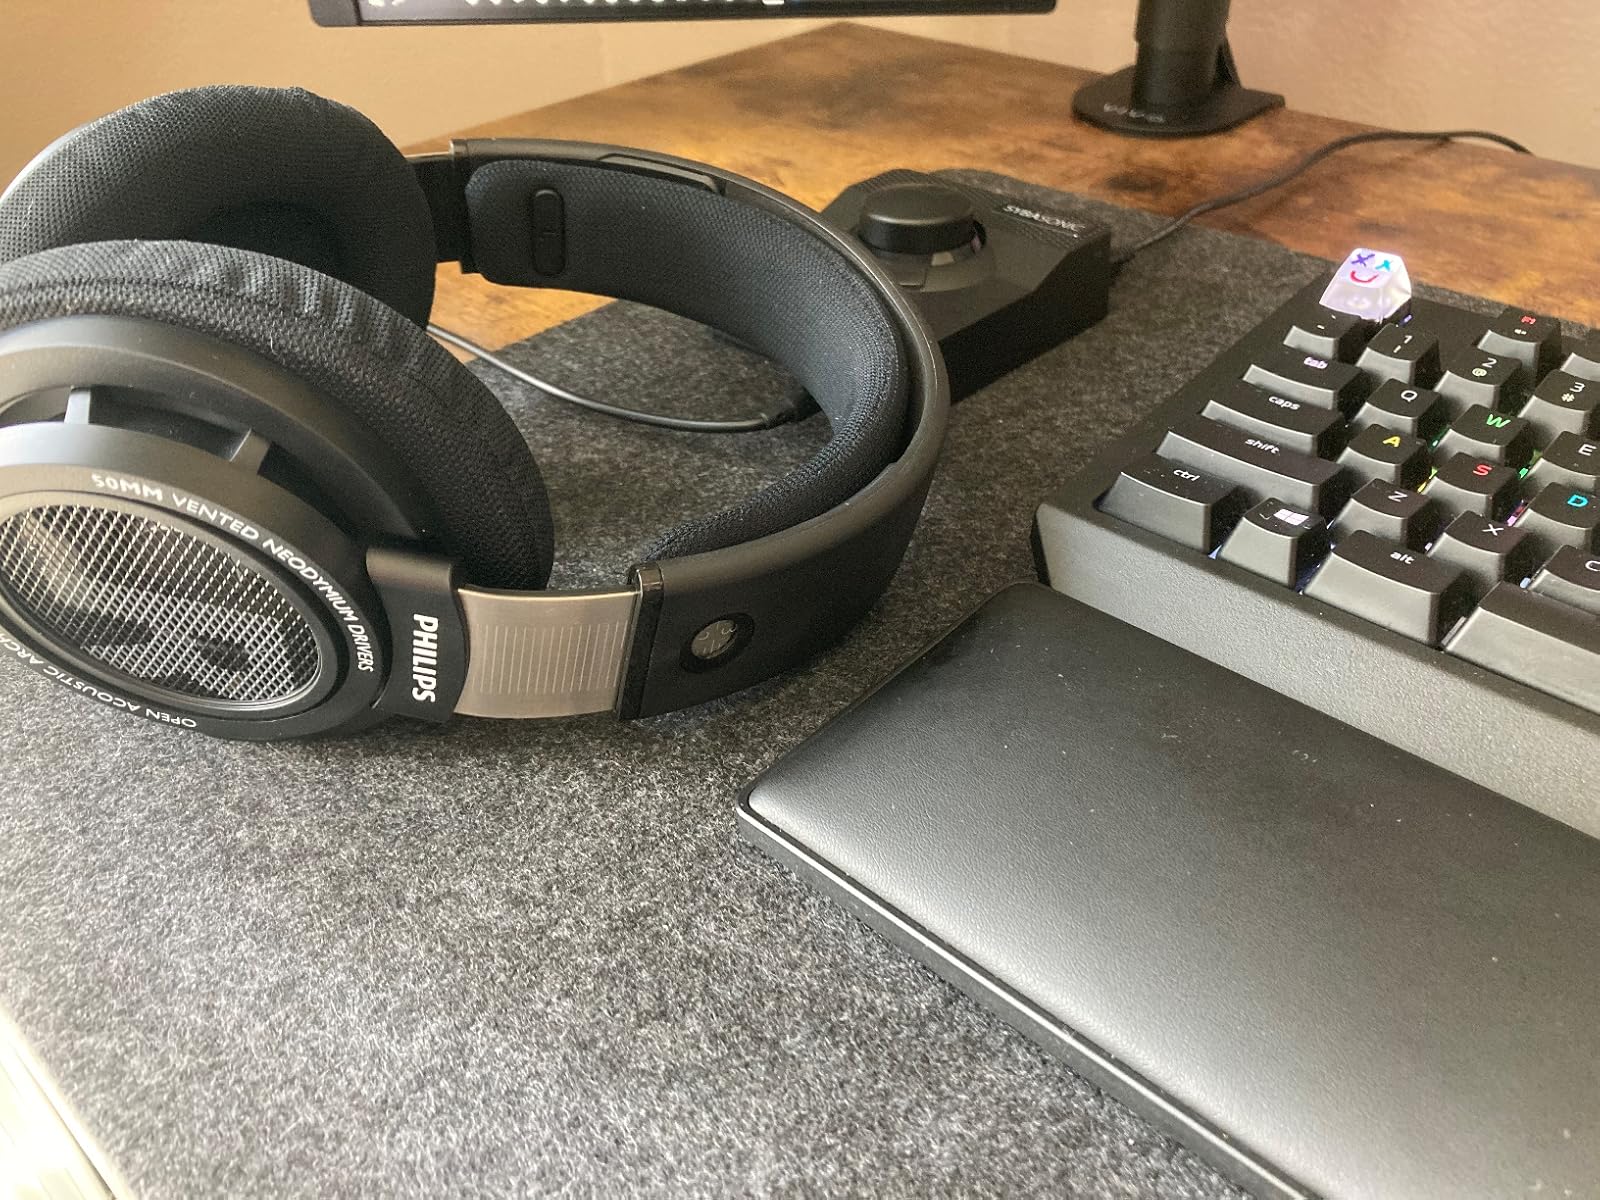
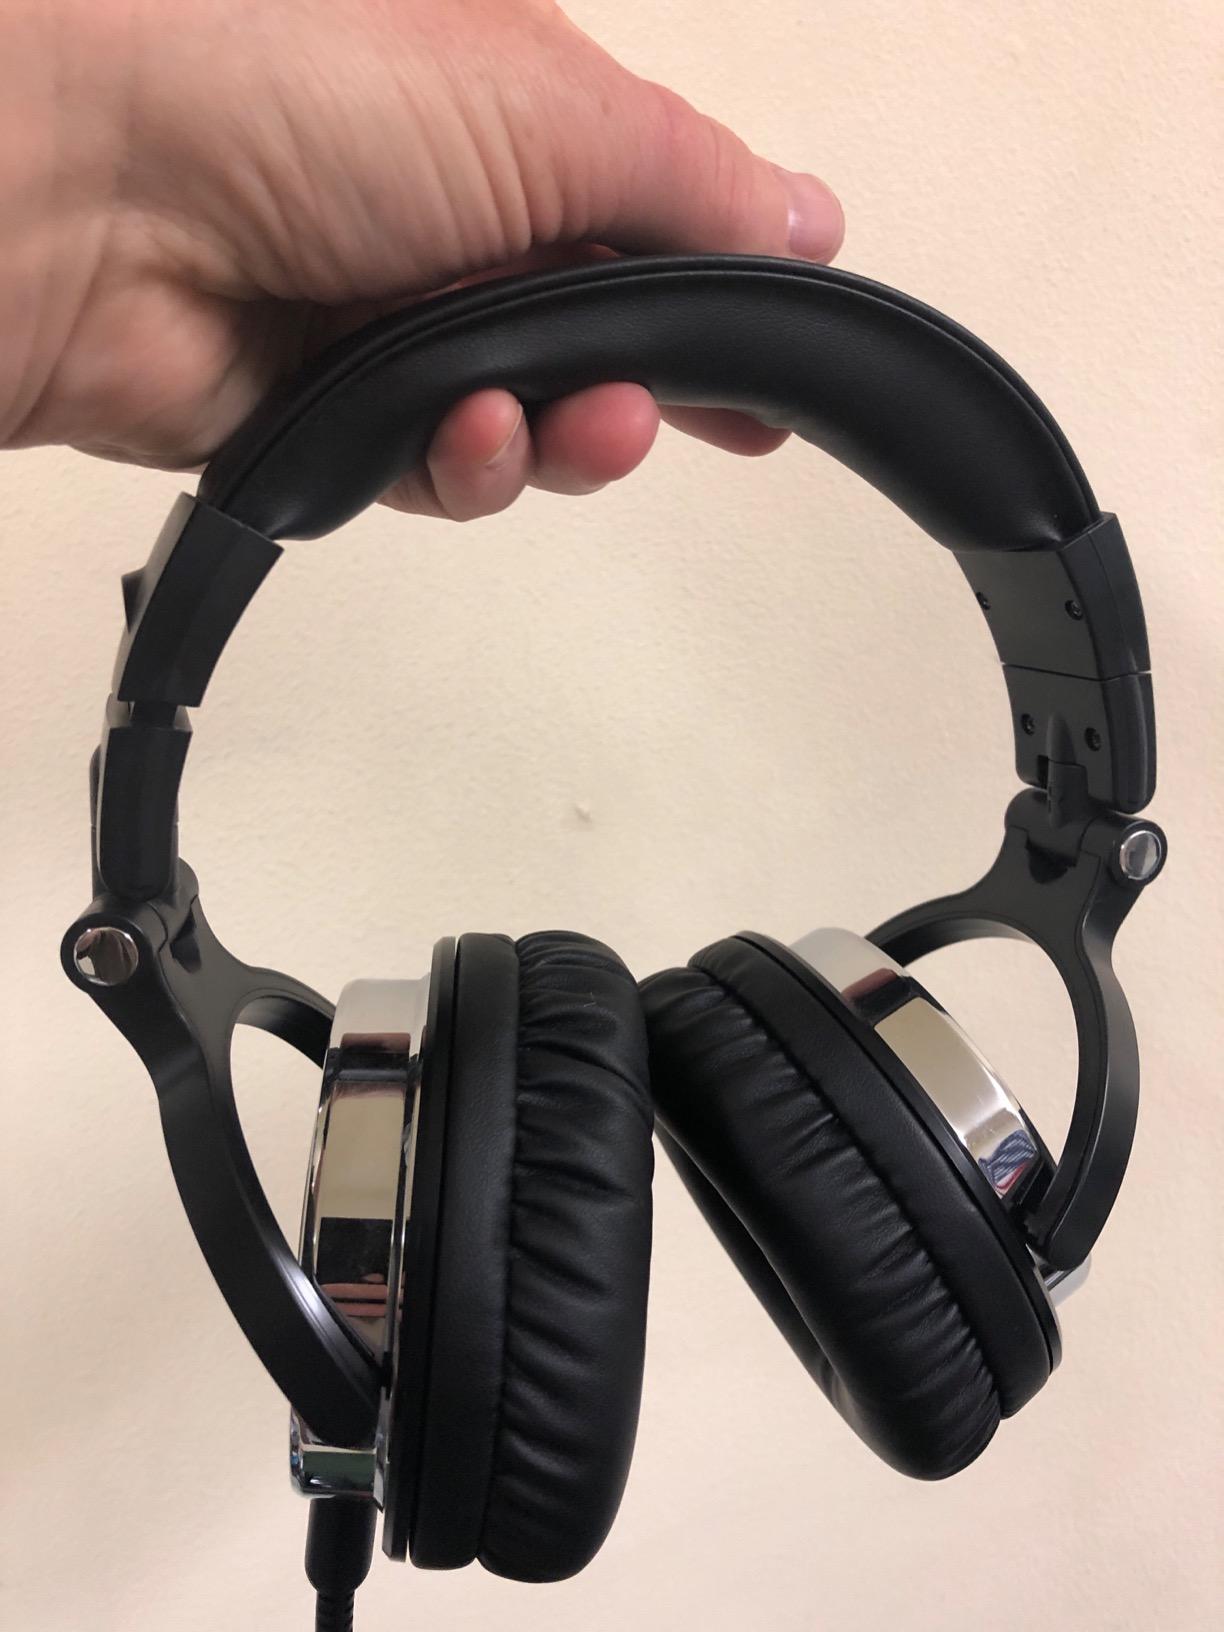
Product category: headphones
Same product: no